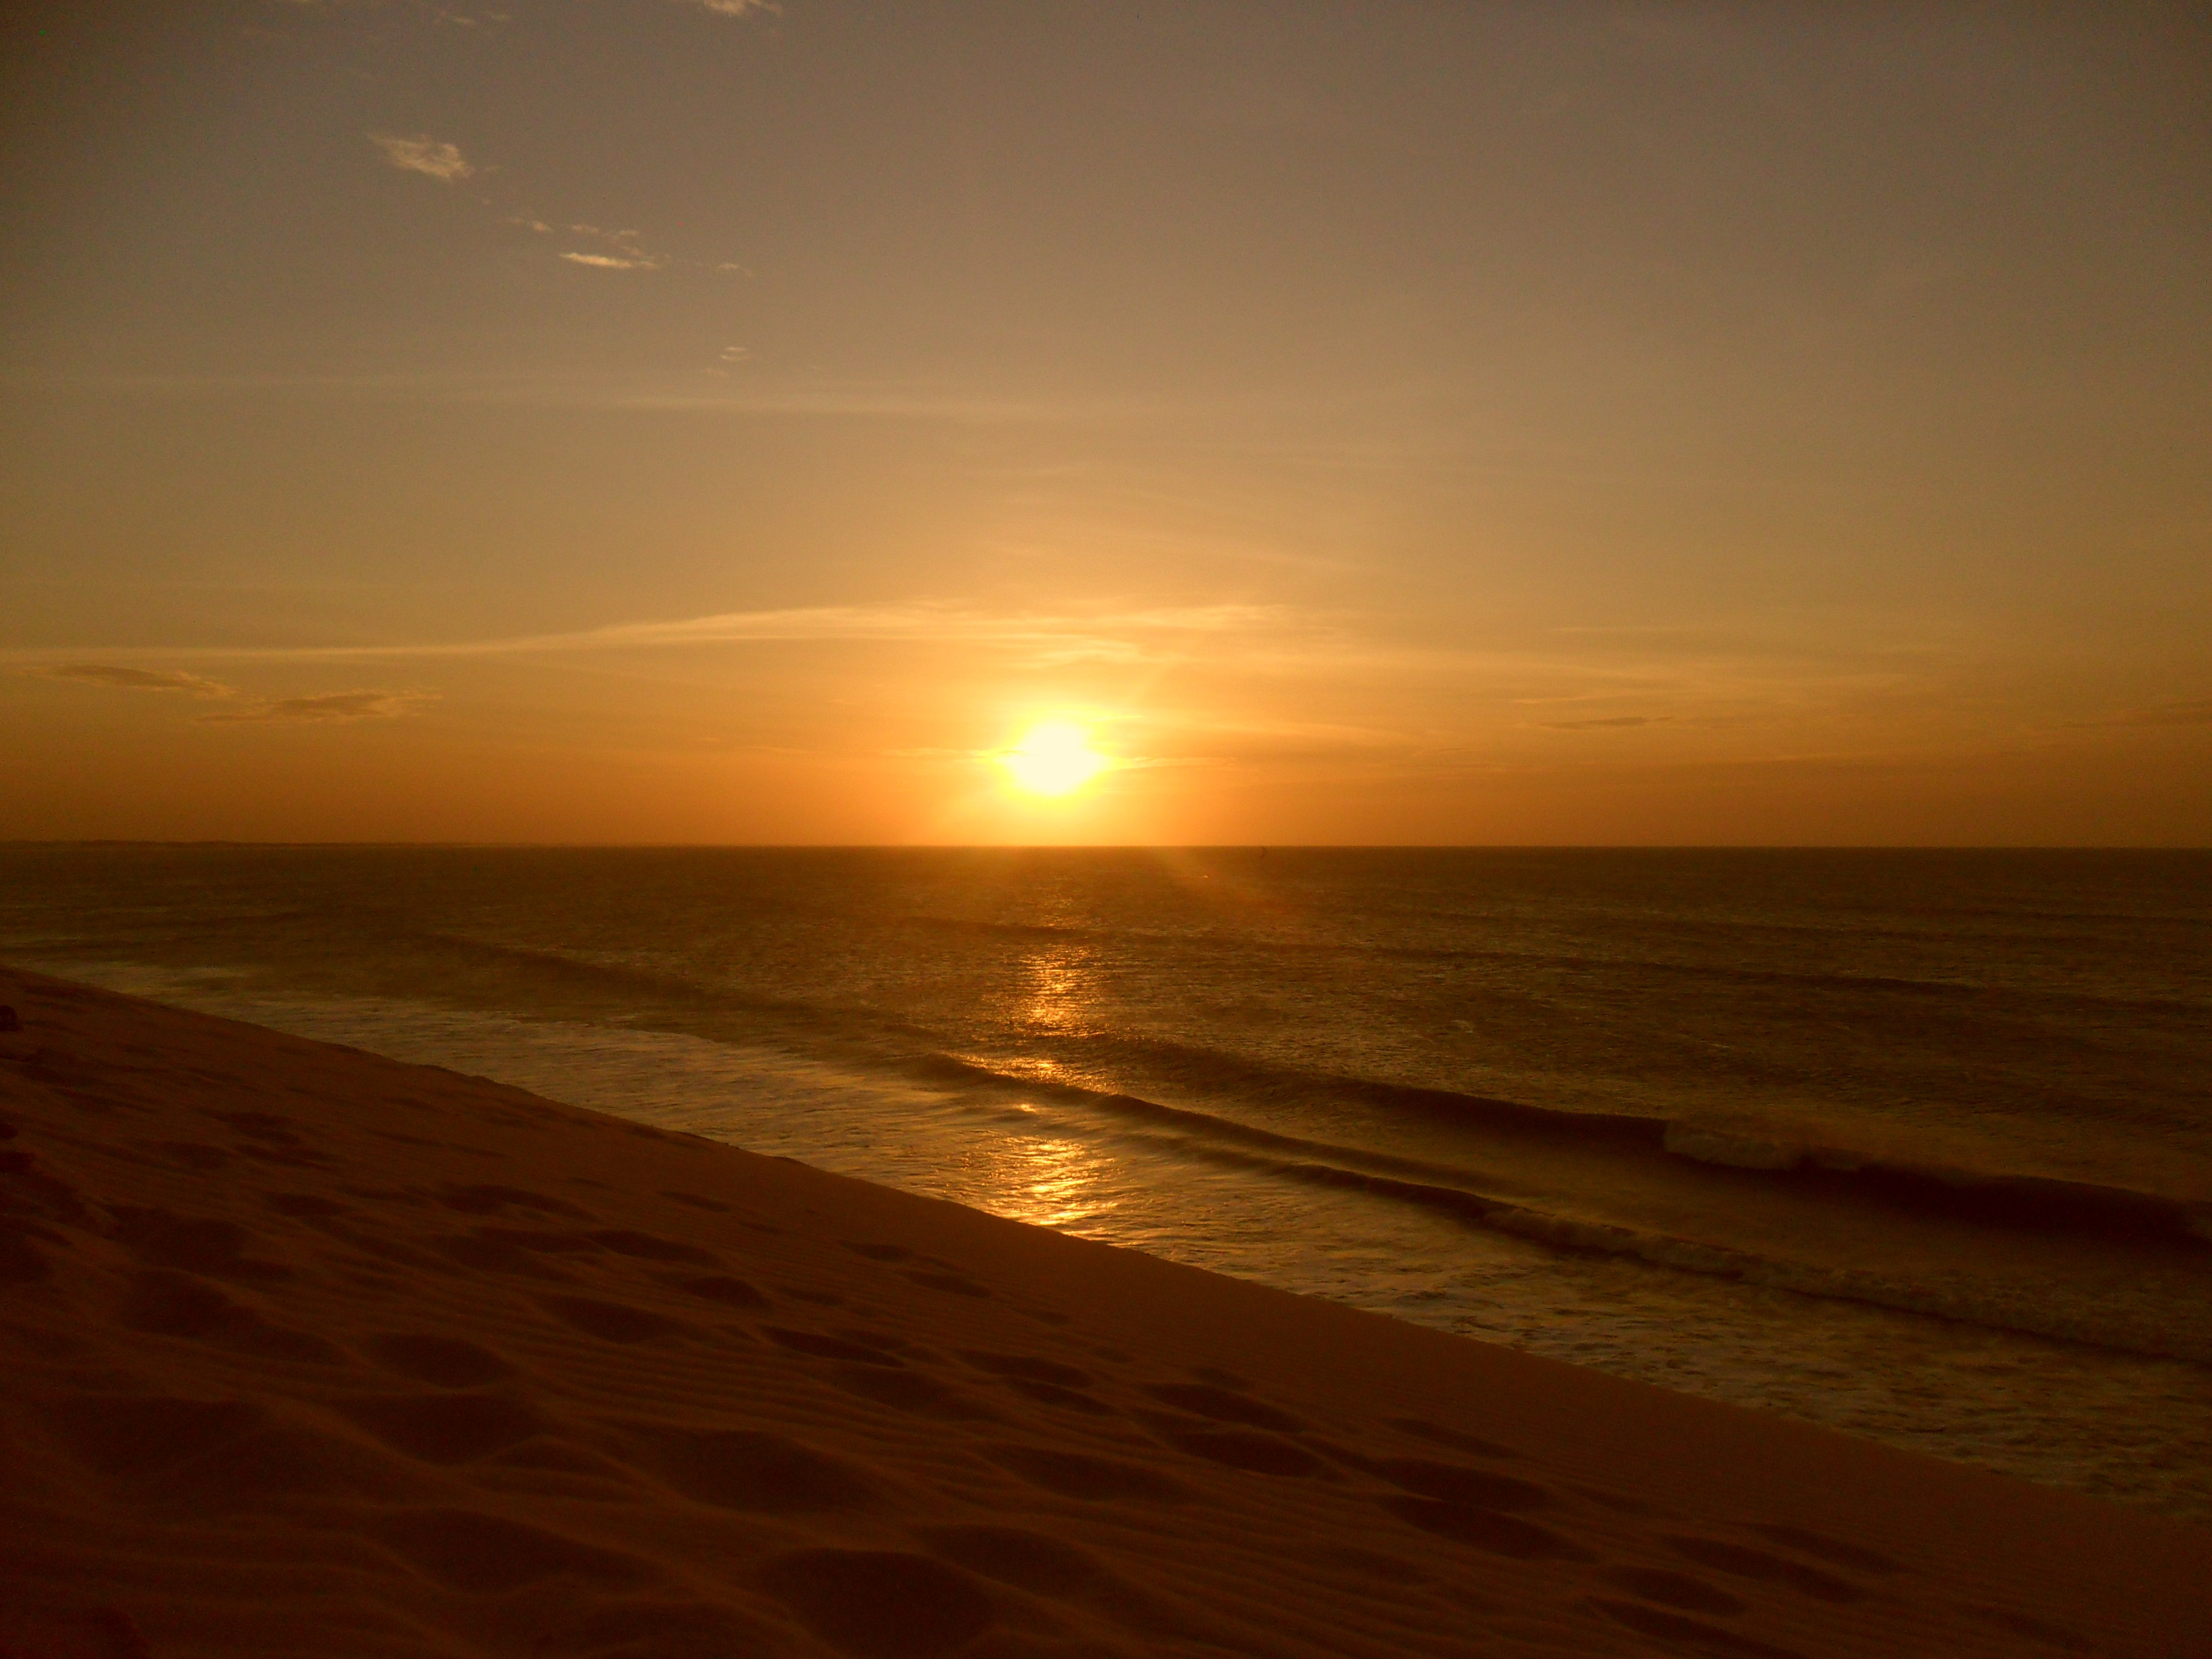
beach, sea, coast, sand, ocean, horizon, sun, sunrise, sunset, sunlight, morning, wave, dawn, dusk, evening, orange, brasil, afterglow, jijoca de jericoacoara, natural environment, wind wave